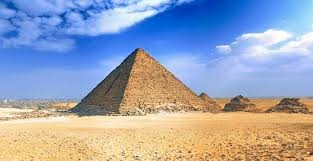
Landmark: Pyramids of Giza